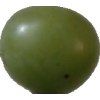
Label: grape